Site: brandenburg
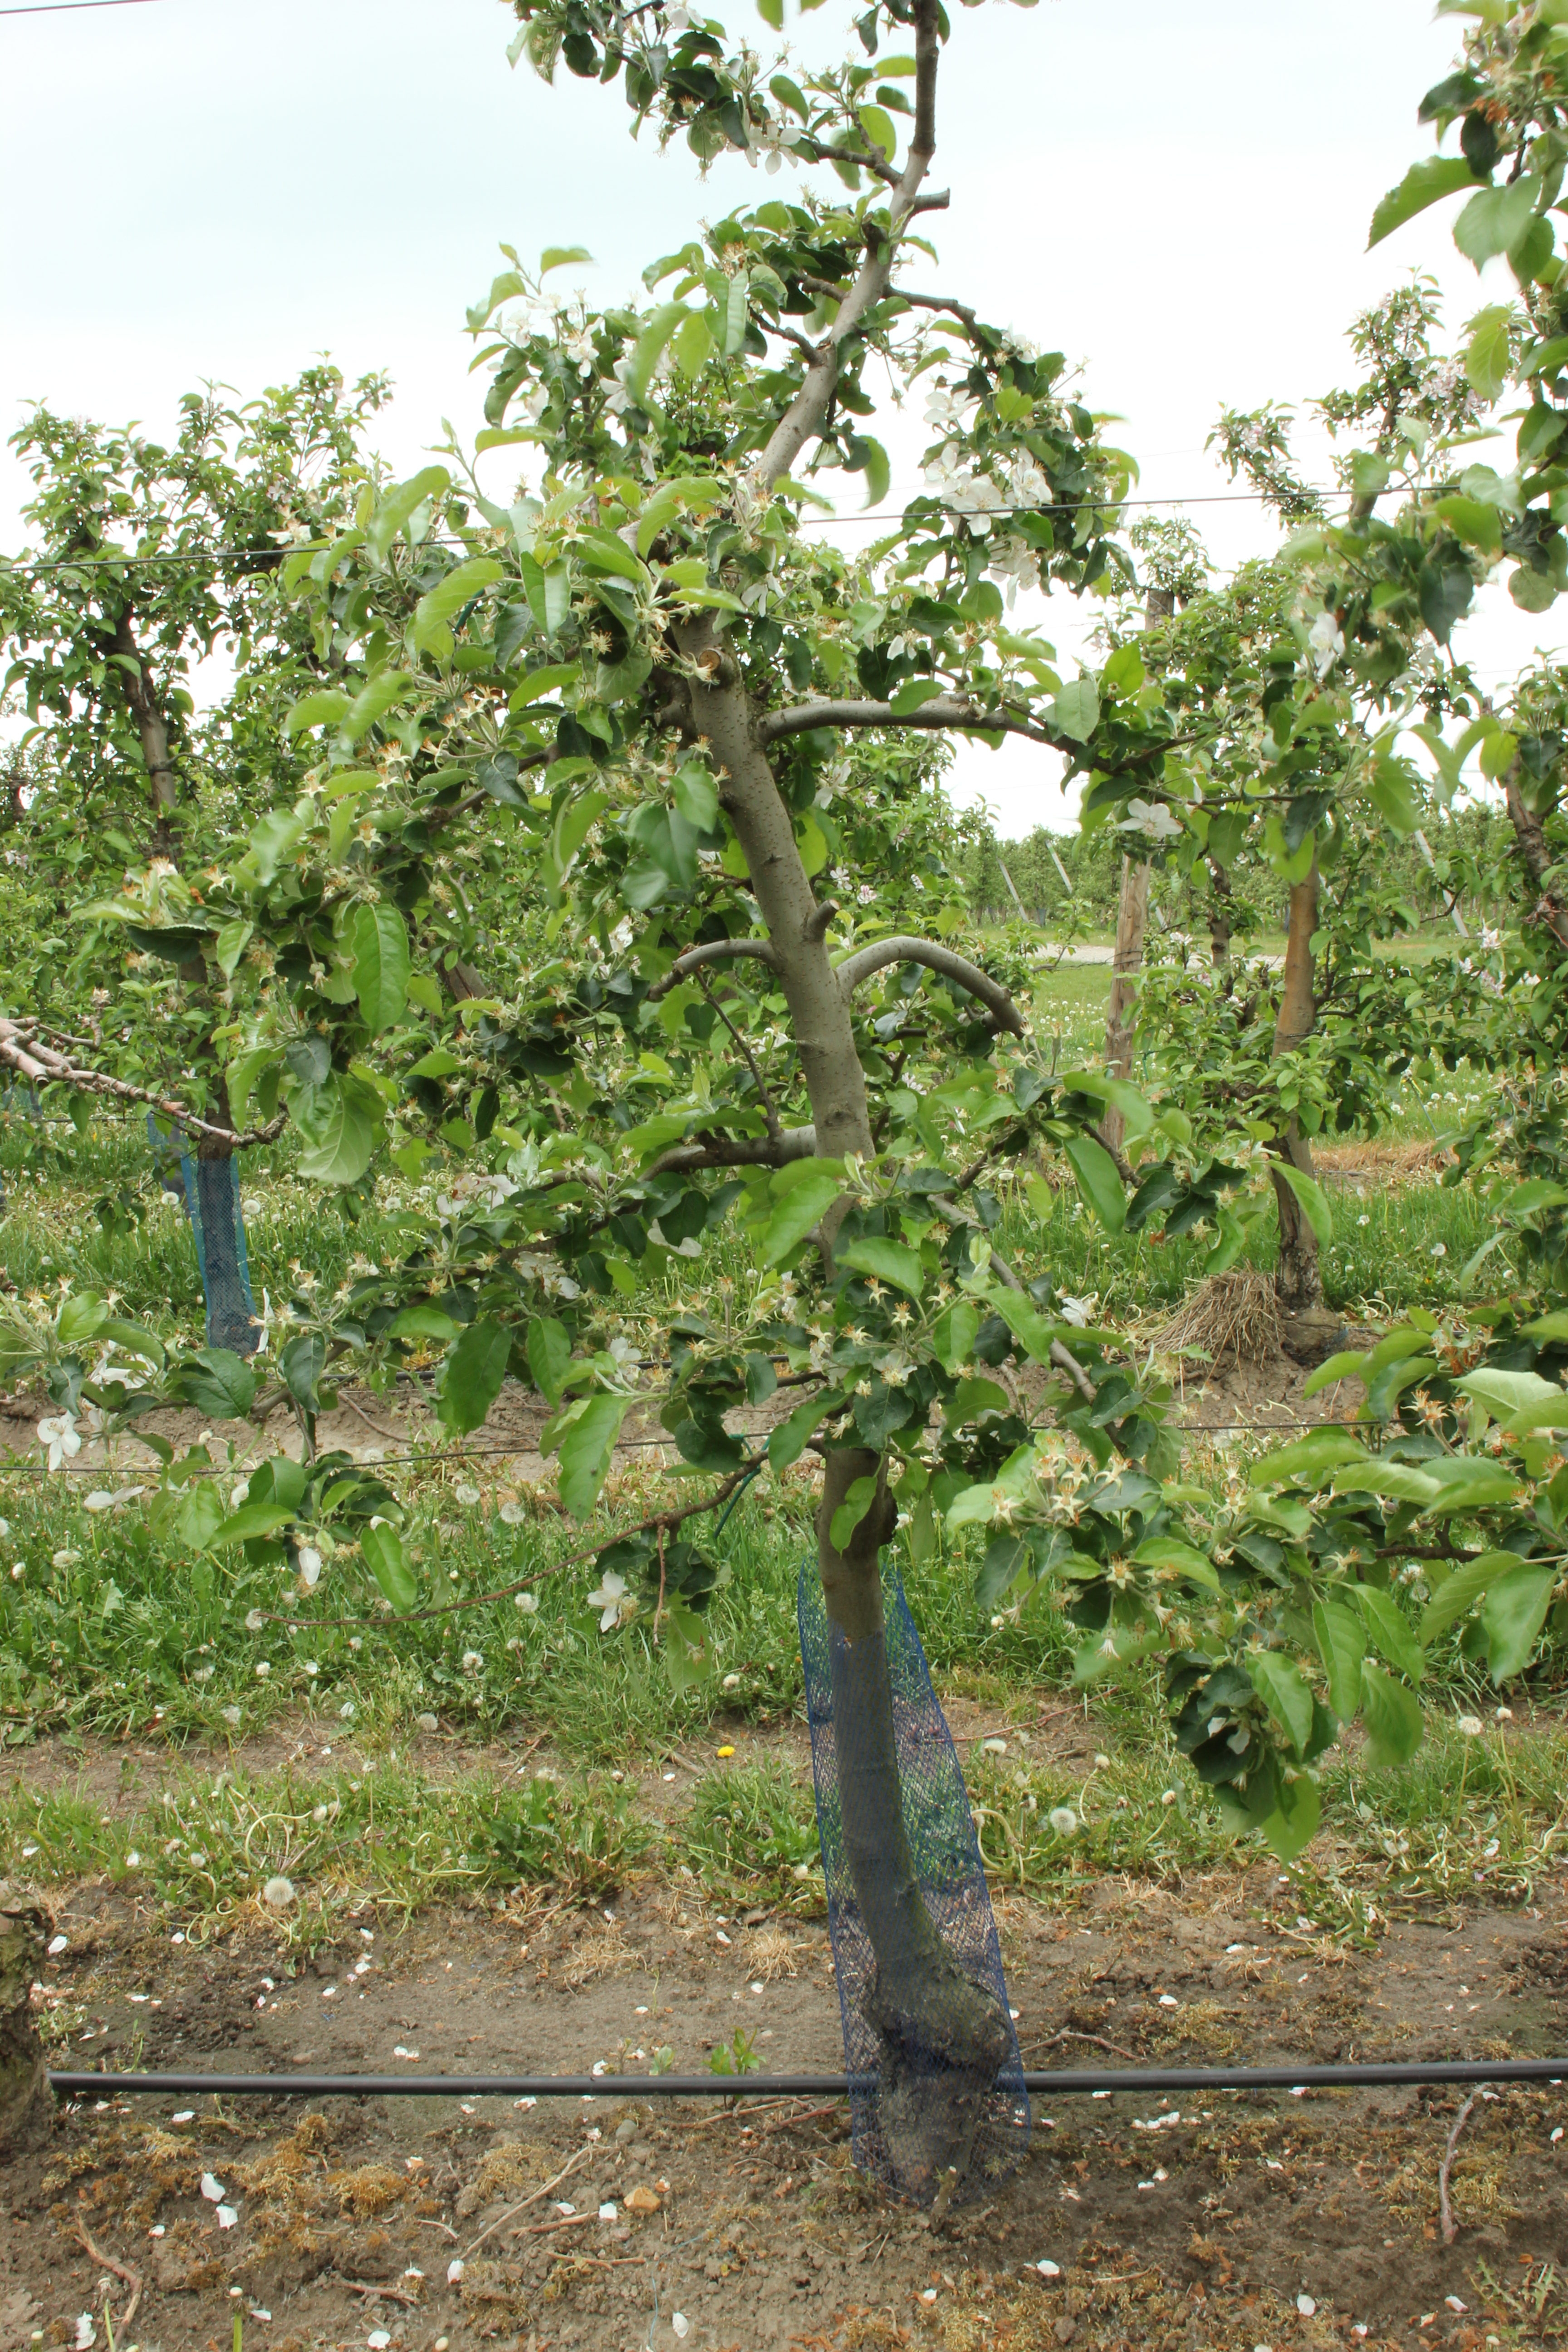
Growth stage (BBCH 67): Flowering